Aeromarine West Indies Airways

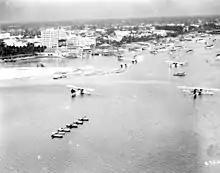
Five of the fleet of six Aeromarine 75 flying boats moored at Biscayne Bay, Miami, in the spring of 1922

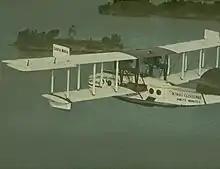
"Santa Maria", the most well known and utilised of Aeromarine’s aircraft, flying over the Lake Erie Islands, summer 1922.

The original company was formed by a merger between Florida West Indies Airways and Aeromarine Sightseeing and Navigation Company (a subsidiary of the Aeromarine airplane manufacturing company) and was one of the first international airlines in the United States. It commenced operations on 1 November 1920 with a flight from Key West, Florida, to Havana, Cuba, and operated flying boats from the United States mainland to the Bahamas and Cuba. Transporting passengers, mail, and freight beginning in 1921, it ceased operations in early 1924 due to a freeze on mail contracts by the United States Post Office.